Silent Honor

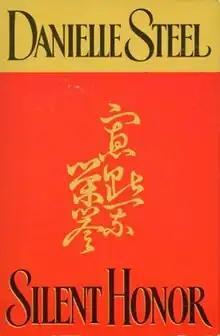
First edition

Silent Honor is a novel written by Danielle Steel, published in 1996. The plot follows Hiroko, an eighteen-year-old who leaves Japan to live with her uncle in California, United States, after making a difficult decision based on her needs and her father's beliefs. However, when Pearl Harbor is bombed, she becomes an enemy in the American community. The book was published by Delacorte Press.